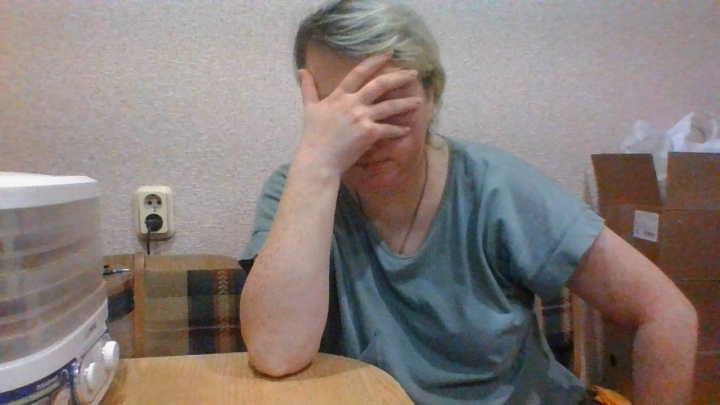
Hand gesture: no_gesture